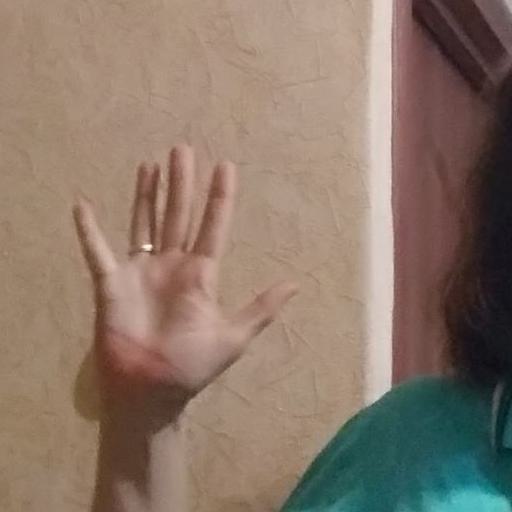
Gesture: palm